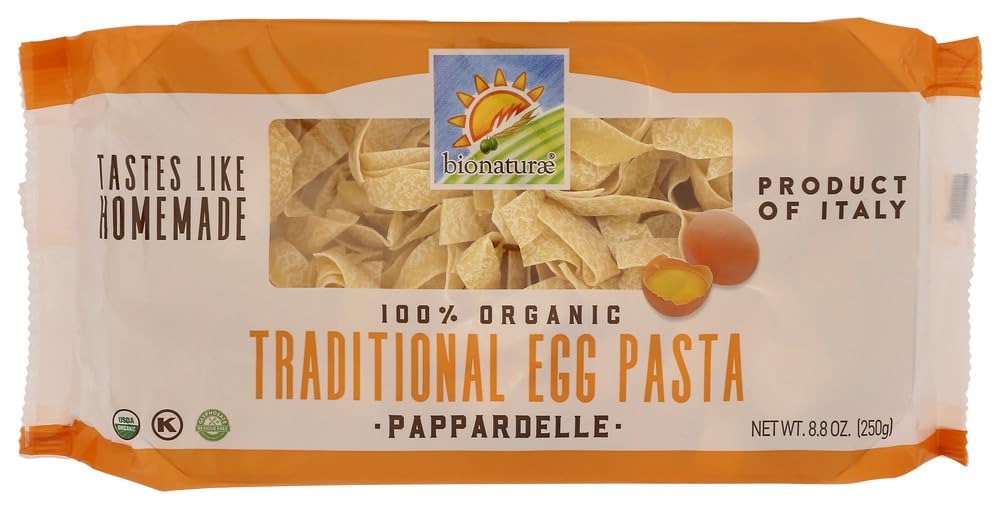
Item Name: BIONATURAE PASTA EGG PAPPARDELLE ORG3, 8.8 OZ
Product Description: Imported from Tuscany, Italy, bionatur organic semolina(s) and whole durum wheat (ww) pastas are redefining the pasta category in the United States and intend to bring pasta back to its more flavorful and authentic Old World traditions.Durum wheat is grown in Italy on small family-owned farms that have been using traditional agricultural methods for centuries. All ingredients are certified organic and are grown and processed without the use of synthetic pesticides or fertilizers.
Value: 1.0
Unit: Count

Price: 4.39